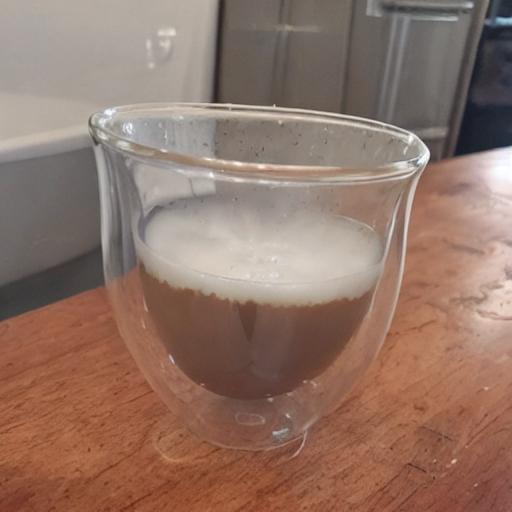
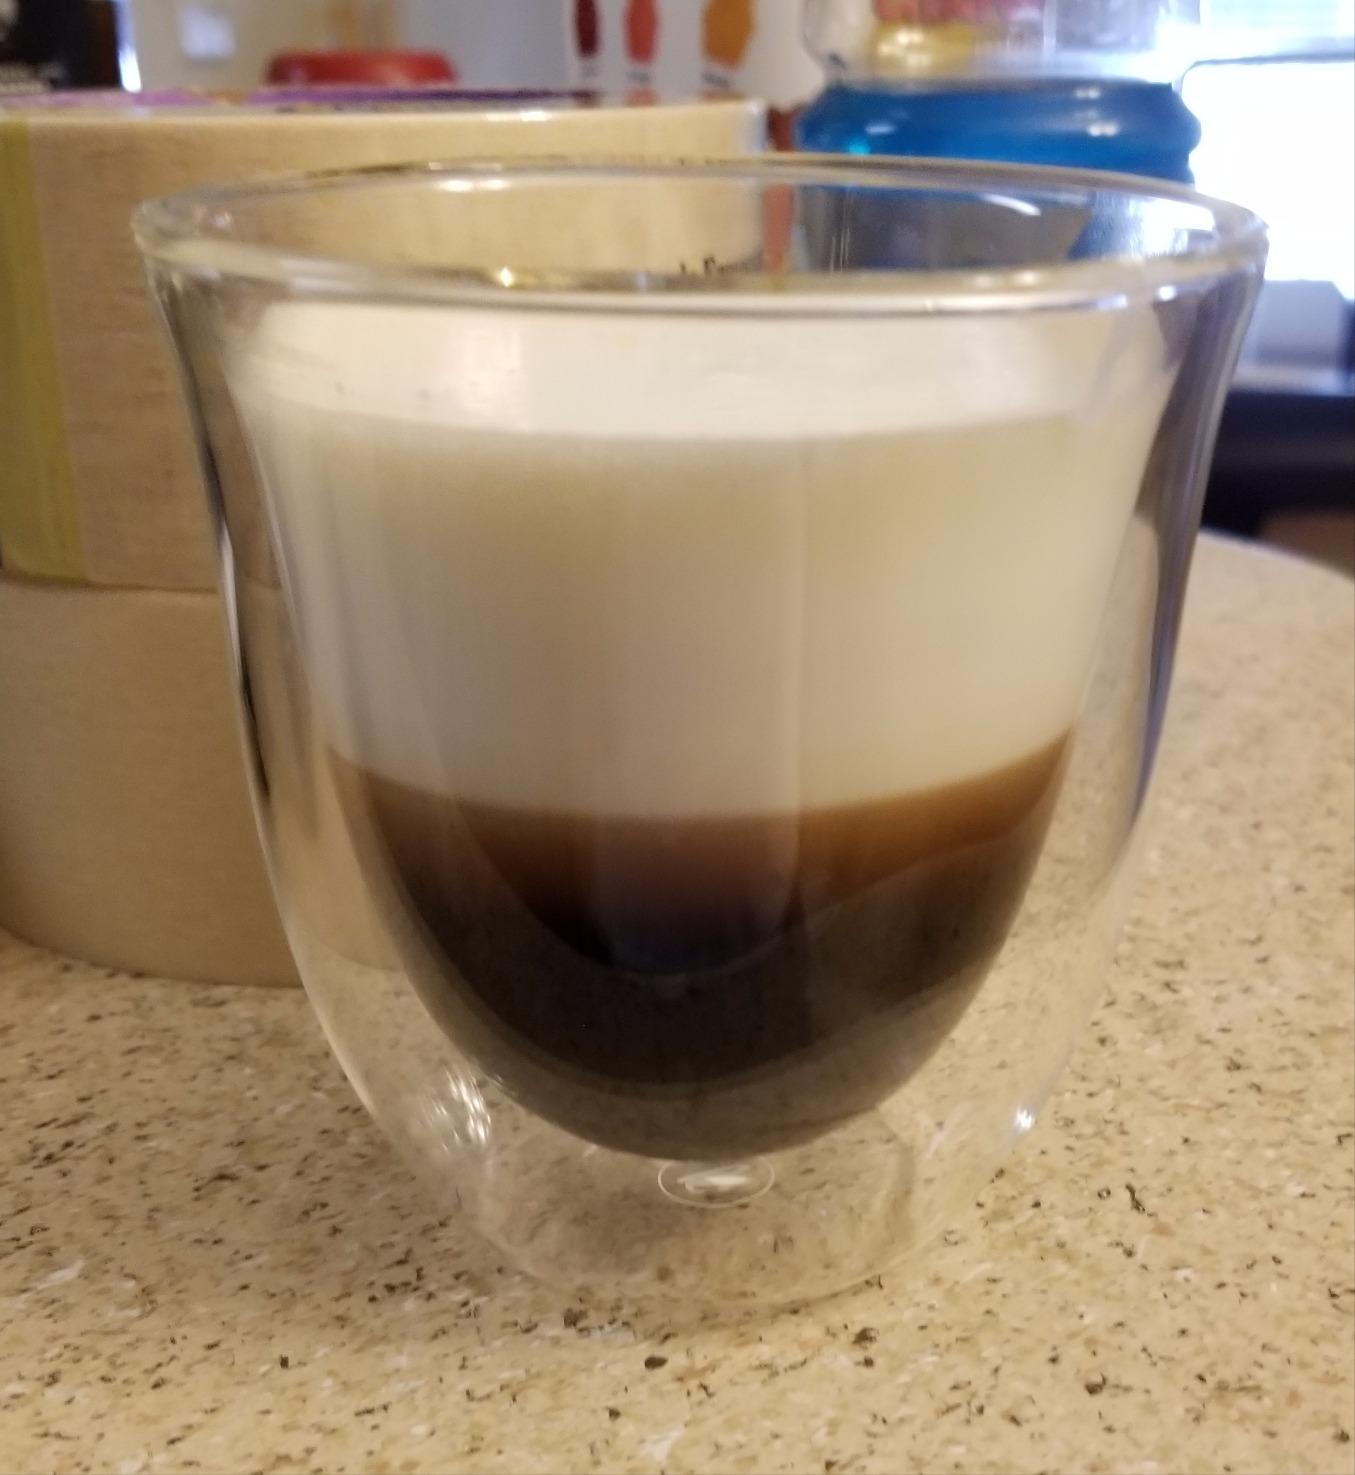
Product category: items_mug
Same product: no